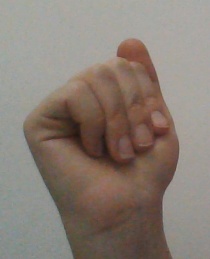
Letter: saad